Helicopter rotor

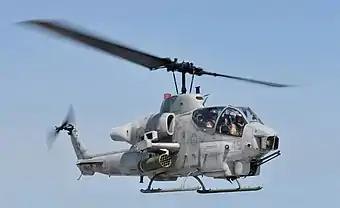
A Bell AH-1 SuperCobra with a semirigid rotor system with a 2-bladed main rotor

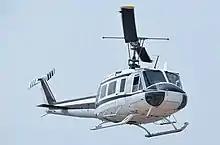
A Bell 205 with a semirigid rotor and stabilizer bar

On a helicopter, the main rotor or rotor system is the combination of several rotary wings (rotor blades) with a control system, that generates the aerodynamic lift force that supports the weight of the helicopter, and the thrust that counteracts aerodynamic drag in forward flight. Each main rotor is mounted on a vertical mast over the top of the helicopter, as opposed to a helicopter tail rotor, which connects through a combination of drive shaft(s) and gearboxes along the tail boom. The blade pitch is typically controlled by the pilot using the helicopter flight controls. Helicopters are one example of rotary-wing aircraft (rotorcraft). The name is derived from the Greek words "helix", helik-, meaning spiral; and "pteron" meaning wing.